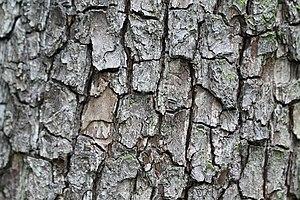
écorce d'arbre fruitier
Le Poirier sauvage européen est une espèce de poiriers de la famille des Rosaceae, présent dans les haies et les bois de toute l'Europe, exceptée de l'Europe du Nord. À la différence du poirier commun cultivé, ses rameaux peuvent porter une épine terminale et ses fruits sont petits et de saveur âpre.